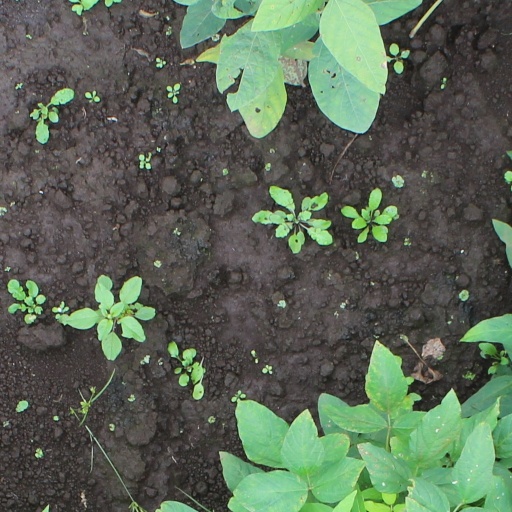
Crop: soybean